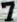
Number: 7